Brad Moran (footballer)

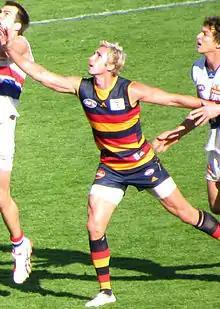

Bradley Moran (born 29 September 1986 in England) is a former Australian rules footballer who played for the North Melbourne Football Club and Adelaide Football Club in the Australian Football League (AFL). Since his retirement from the AFL in 2011, Moran has worked in business and founded two startup technology companies: NoQ in 2011 and CitrusAd in 2017. CitrusAd was acquired in July 2021 by French company Publicis for a reported $205 million.